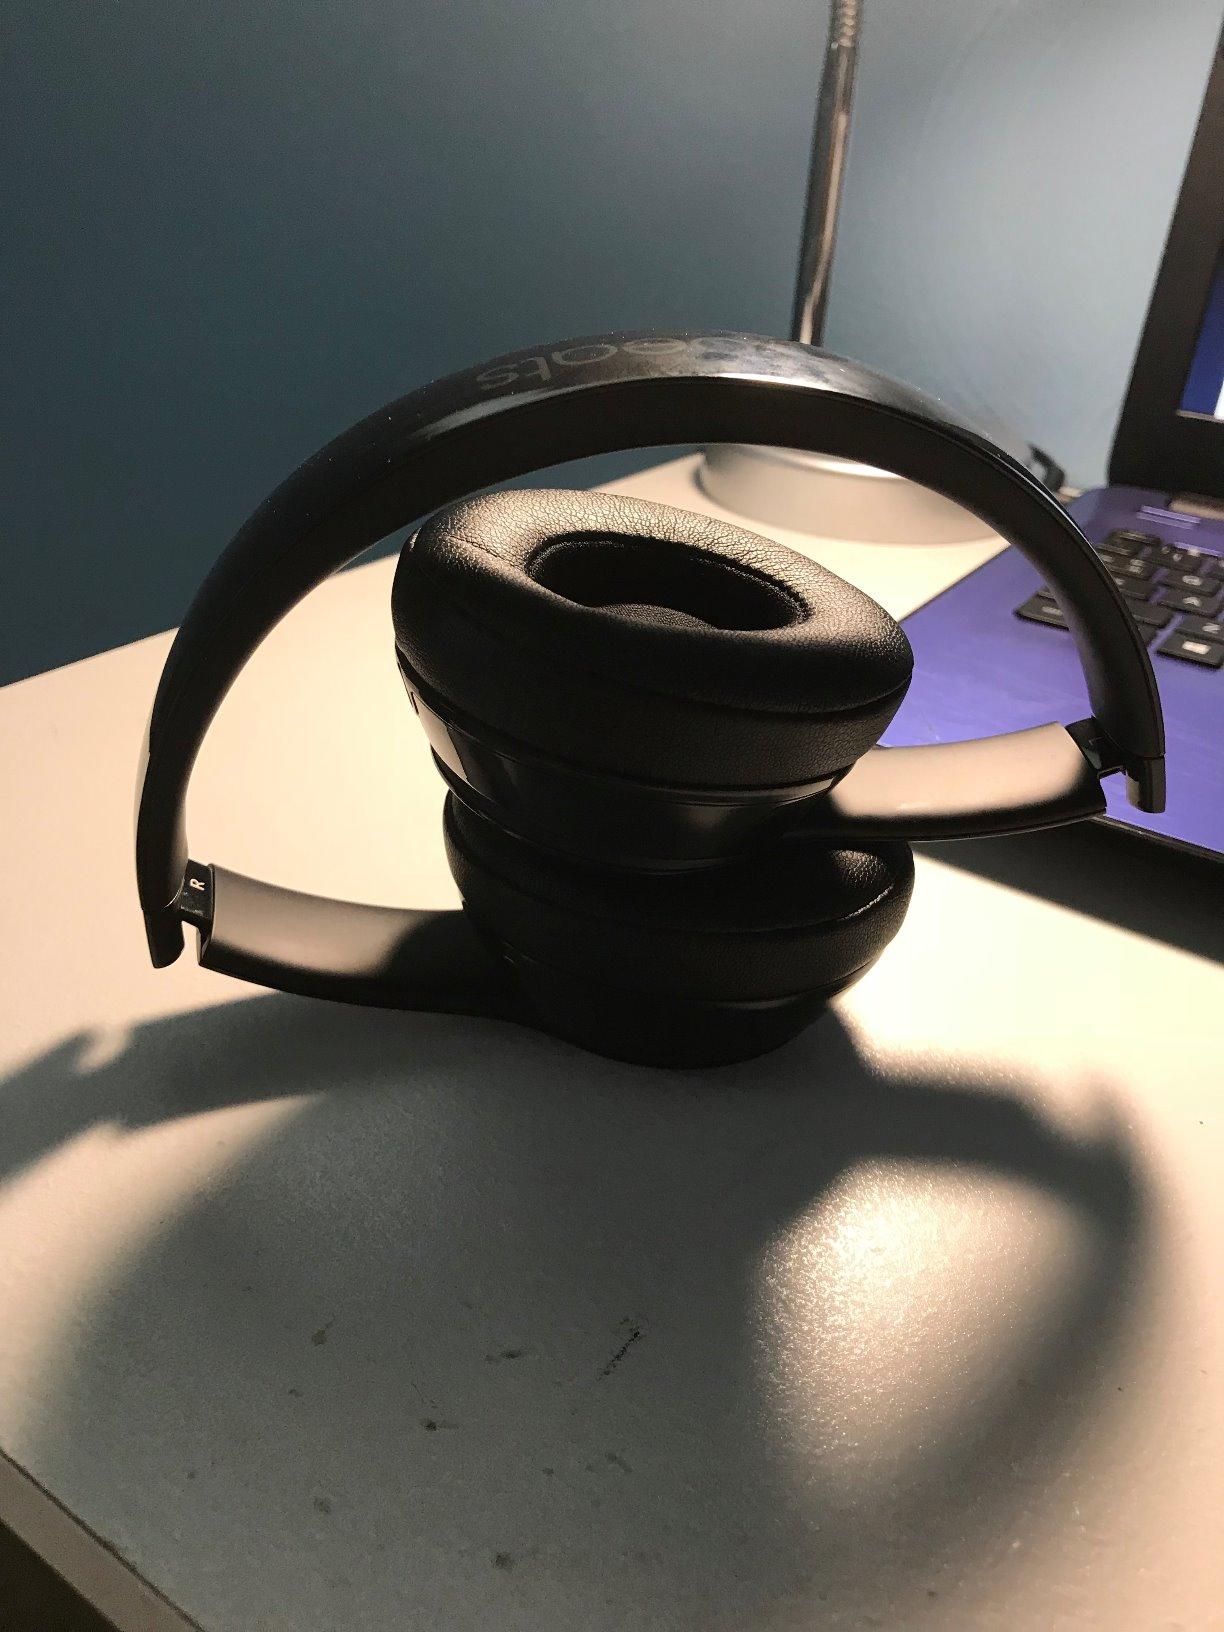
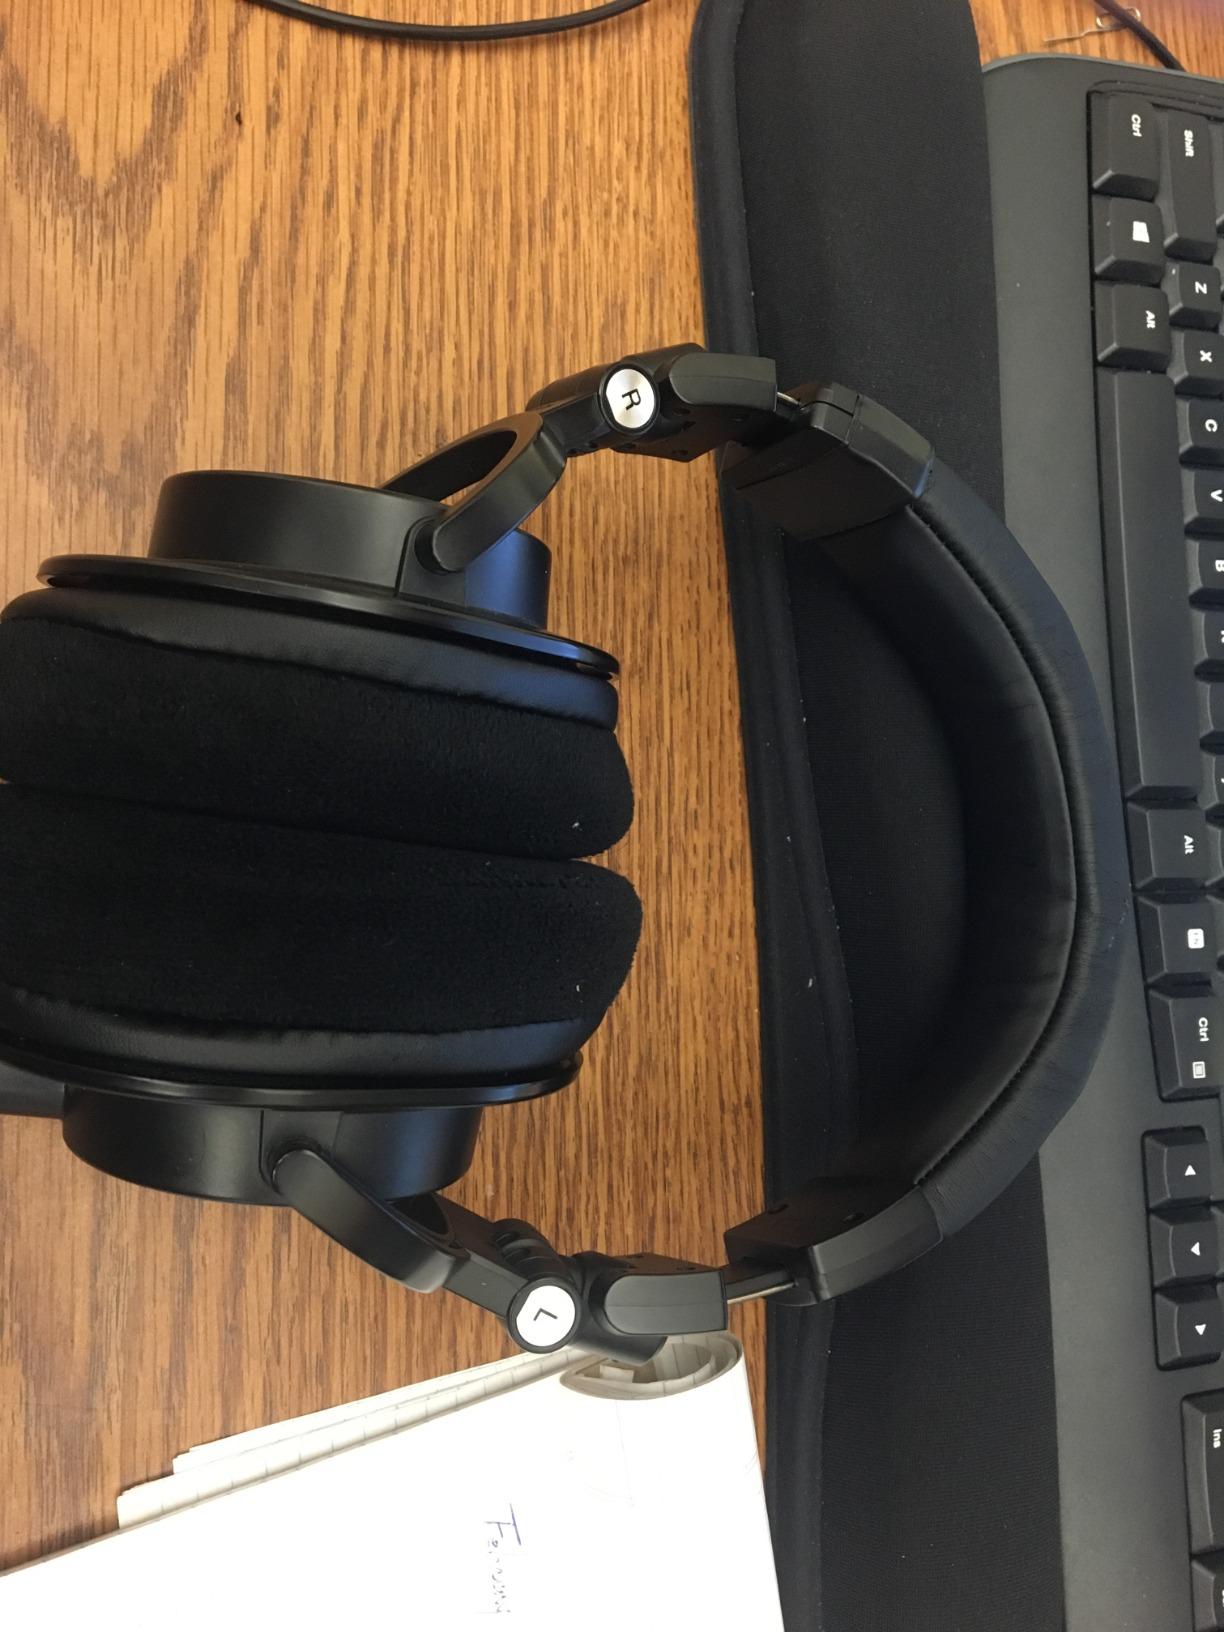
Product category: headphones
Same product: no